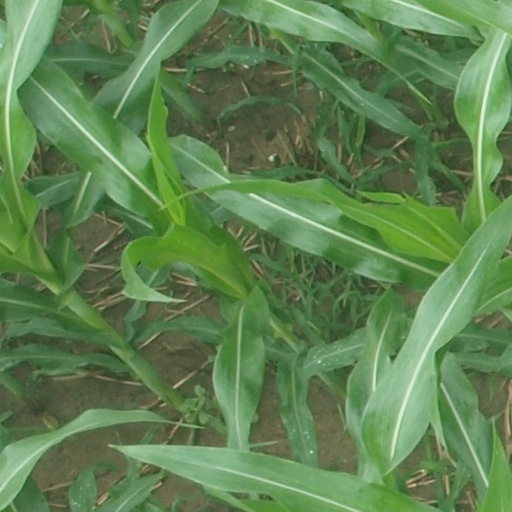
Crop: maize; corn